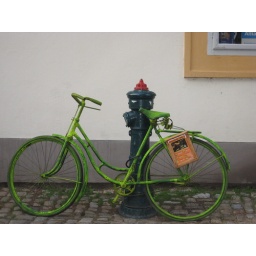
Lots of green stuff in CK I liked the green bike on the green water hydrant